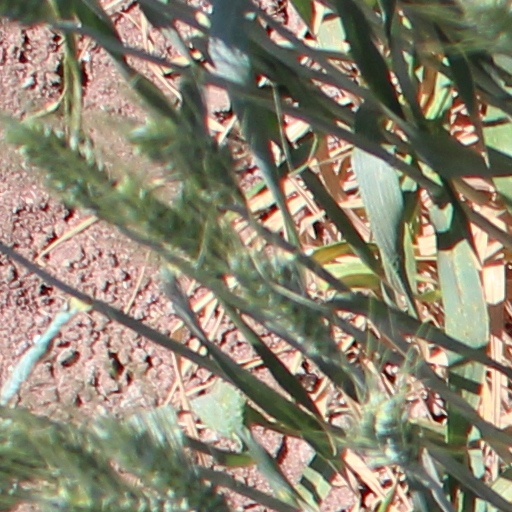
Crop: wheat